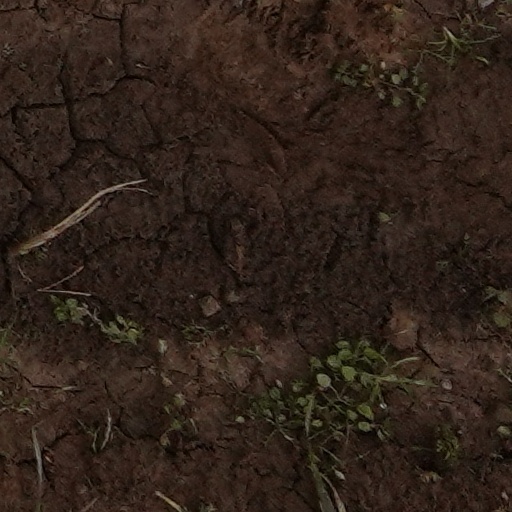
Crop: wheat